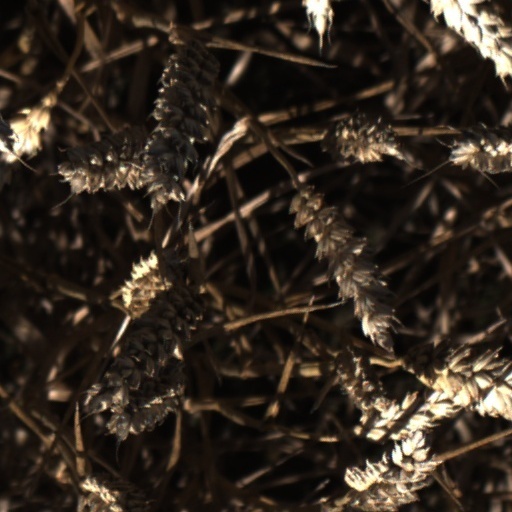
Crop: wheat